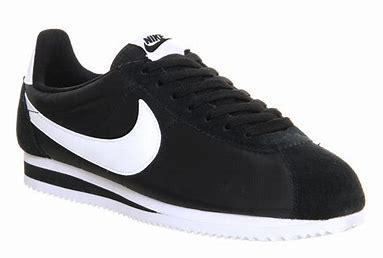
Brand: Nike
Model: Cortez